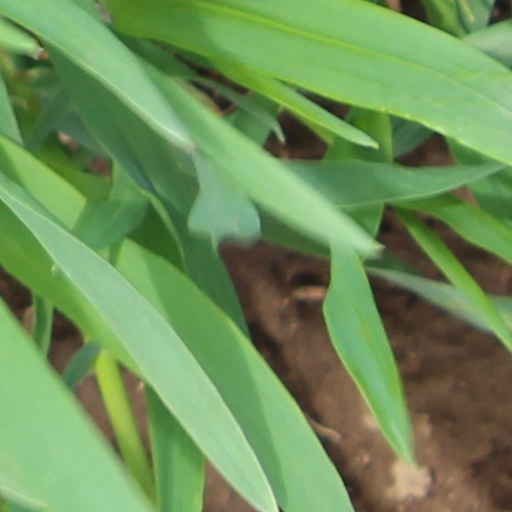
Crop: wheat